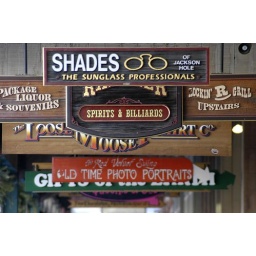
Some of the many wooden business signs in Jackson